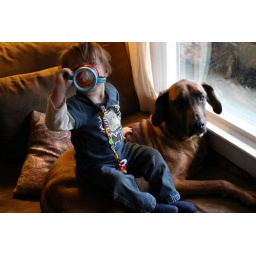
best seat in the house